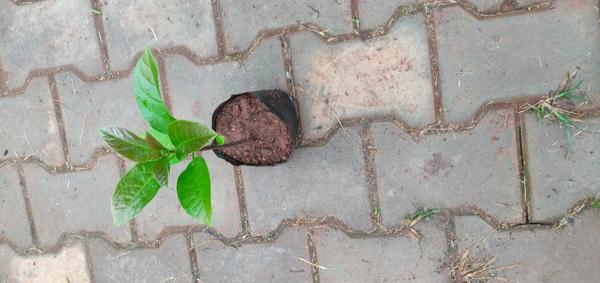
Plant: Avacado